SHL (motorcycle)

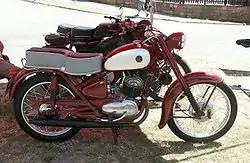
SHL M06U

After the war the looted works were nationalized and it was decided to continue with motorcycle production. The first postwar model SHL 125 – M02 of 1947 was a mix of pre-war SHL parts and frames and the German DKW RT 125 design, using a copy of the RT 125 engine, produced by PZL Psie Pole in Wrocław. A small series of 203 motorcycles was manufactured in State Automobile Workshops Nr.2 in Warsaw (later WFM – Warsaw Motorcycle Factory) and was similar to Sokół 125 of the same factory.